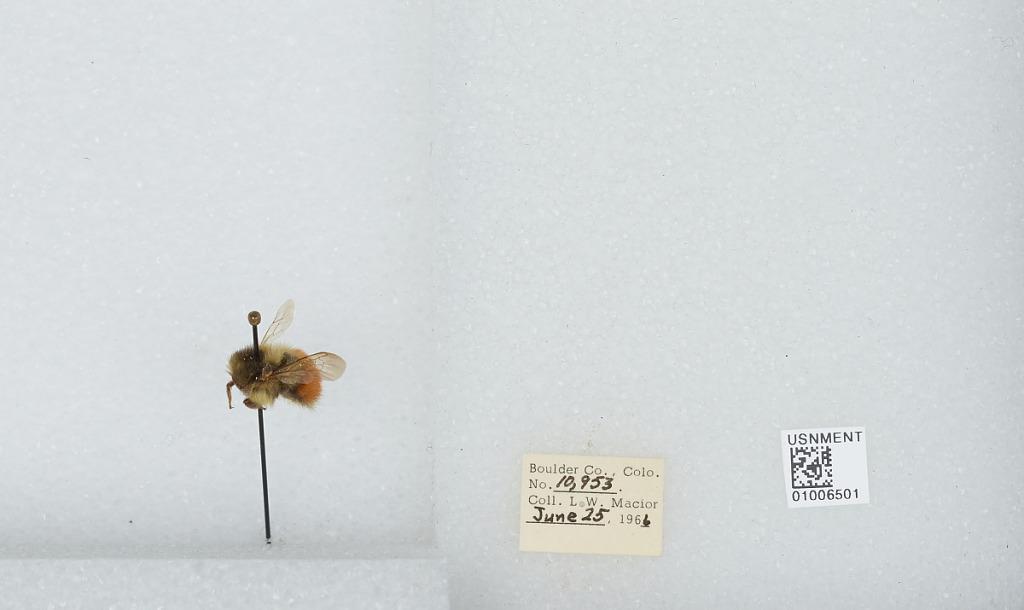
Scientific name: Bombus (Pyrobombus) melanopygus Nylander
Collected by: L. Macior
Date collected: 1966-6-25
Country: United States
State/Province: Colorado
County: Boulder
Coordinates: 40.015, -105.27